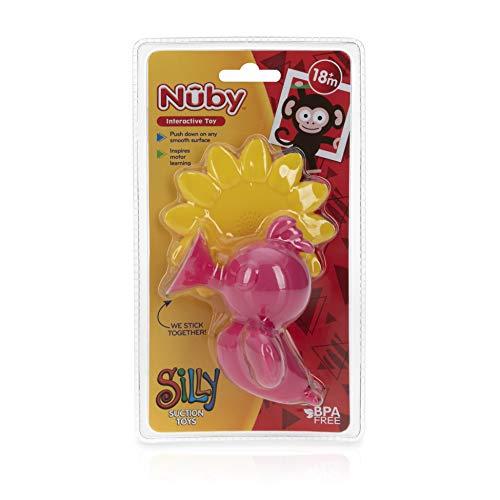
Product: Nuby Silly Hummingbird & Flower Interactive Suction Toys with Built-in Rattle, 2Piece, Pink
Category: Toys & Games | Baby & Toddler Toys | Rattles & Plush Rings
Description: All silly suction toy characters and styles stick together, making them the perfect building blocks for growing imaginations.
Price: $12.99